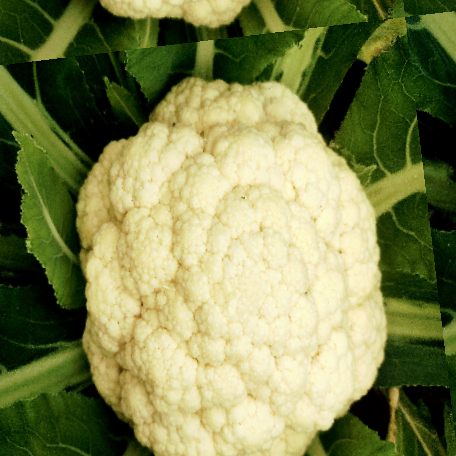
Label: Disease Free